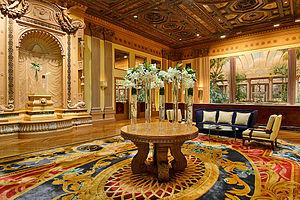
Le Millennium Biltmore Hotel est un hôtel de luxe situé au niveau de Pershing Square, dans le quartier de Downtown Los Angeles. Lors de son inauguration en 1923, le Los Angeles Biltmore était le plus grand hôtel à l'ouest de Chicago. En 1969, il est reconnu comme monument historique par la ville de Los Angeles.